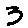
Label: 3